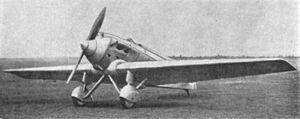
Le IAR CV 11 est un prototype d'avion militaire de l'entre-deux-guerres conçu en Roumanie. Il est le premier avion conçu par IAR et aussi le premier chasseur monoplan construit en Roumanie.